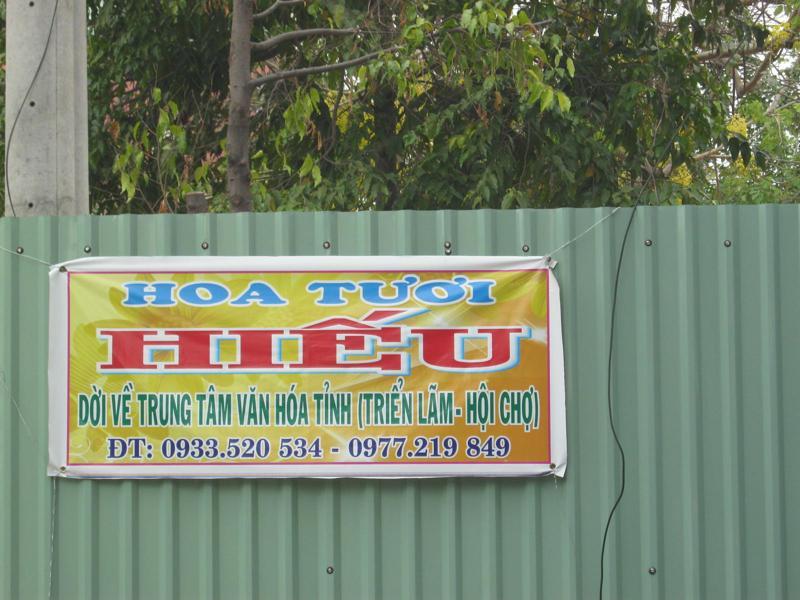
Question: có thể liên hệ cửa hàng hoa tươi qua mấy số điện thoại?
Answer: qua hai số